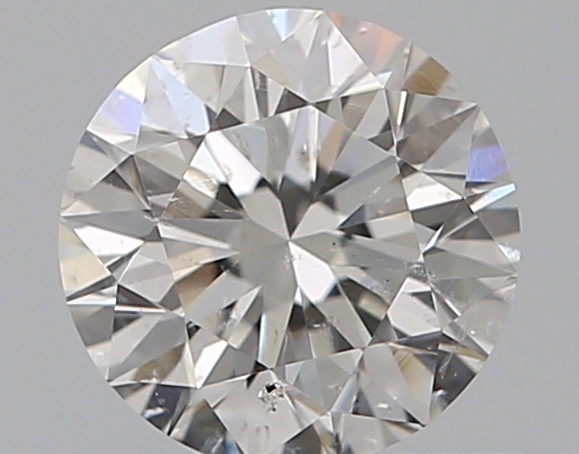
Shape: round
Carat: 0.5
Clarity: SI2
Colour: F
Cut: VG
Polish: EX
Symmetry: VG
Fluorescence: N
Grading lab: GIA
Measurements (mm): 4.95 x 5 x 3.21